Whirlwind, West Virginia

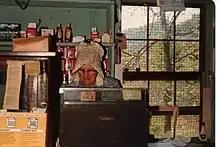
Della Tomblin in her store at Whirlwind, WV

Timbering served as the community's primary industry. The community benefited by its close proximity to Dingess, a busy town situated along the Norfolk and Western Railway on Twelve Pole Creek. As recently as the 1990s, the community had a gas station, grocery store, and a kennel. A butcher shop exists on Henderson Branch.